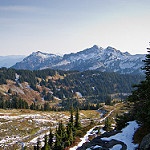
Scene: Outdoor